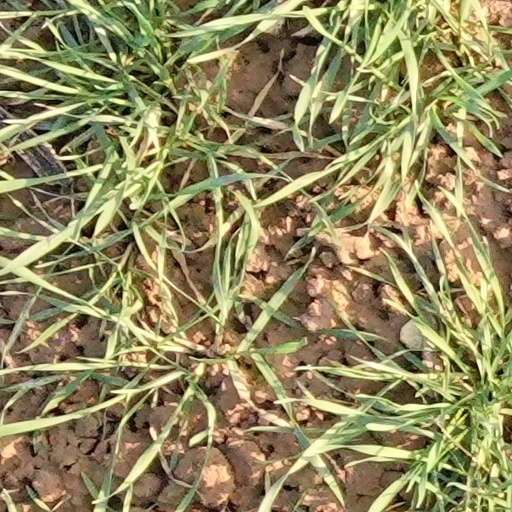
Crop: wheat